Die Glocke (magazine)

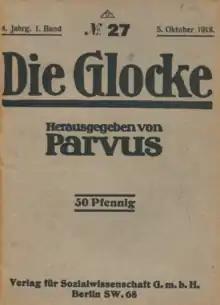
"Die Glocke", No.27 published 5 October 1918

Die Glocke Sozialistische Wochenschrift was a political magazine established in 1915 by the maverick socialist Alexander Parvus to argue that socialists should support the German war effort. It attracted Marxist theoreticians who had previously been regarded as left-wing. It was published until 1925.